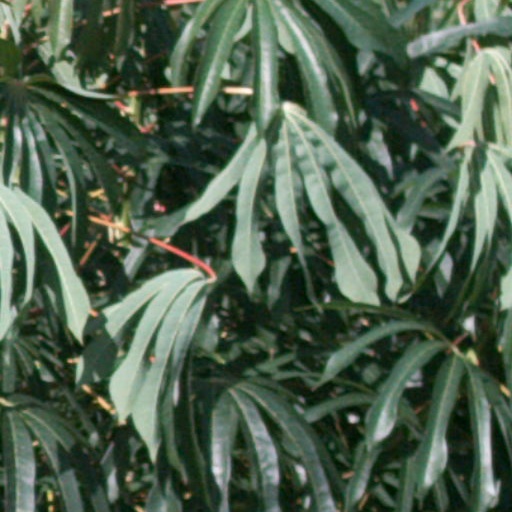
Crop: cassava